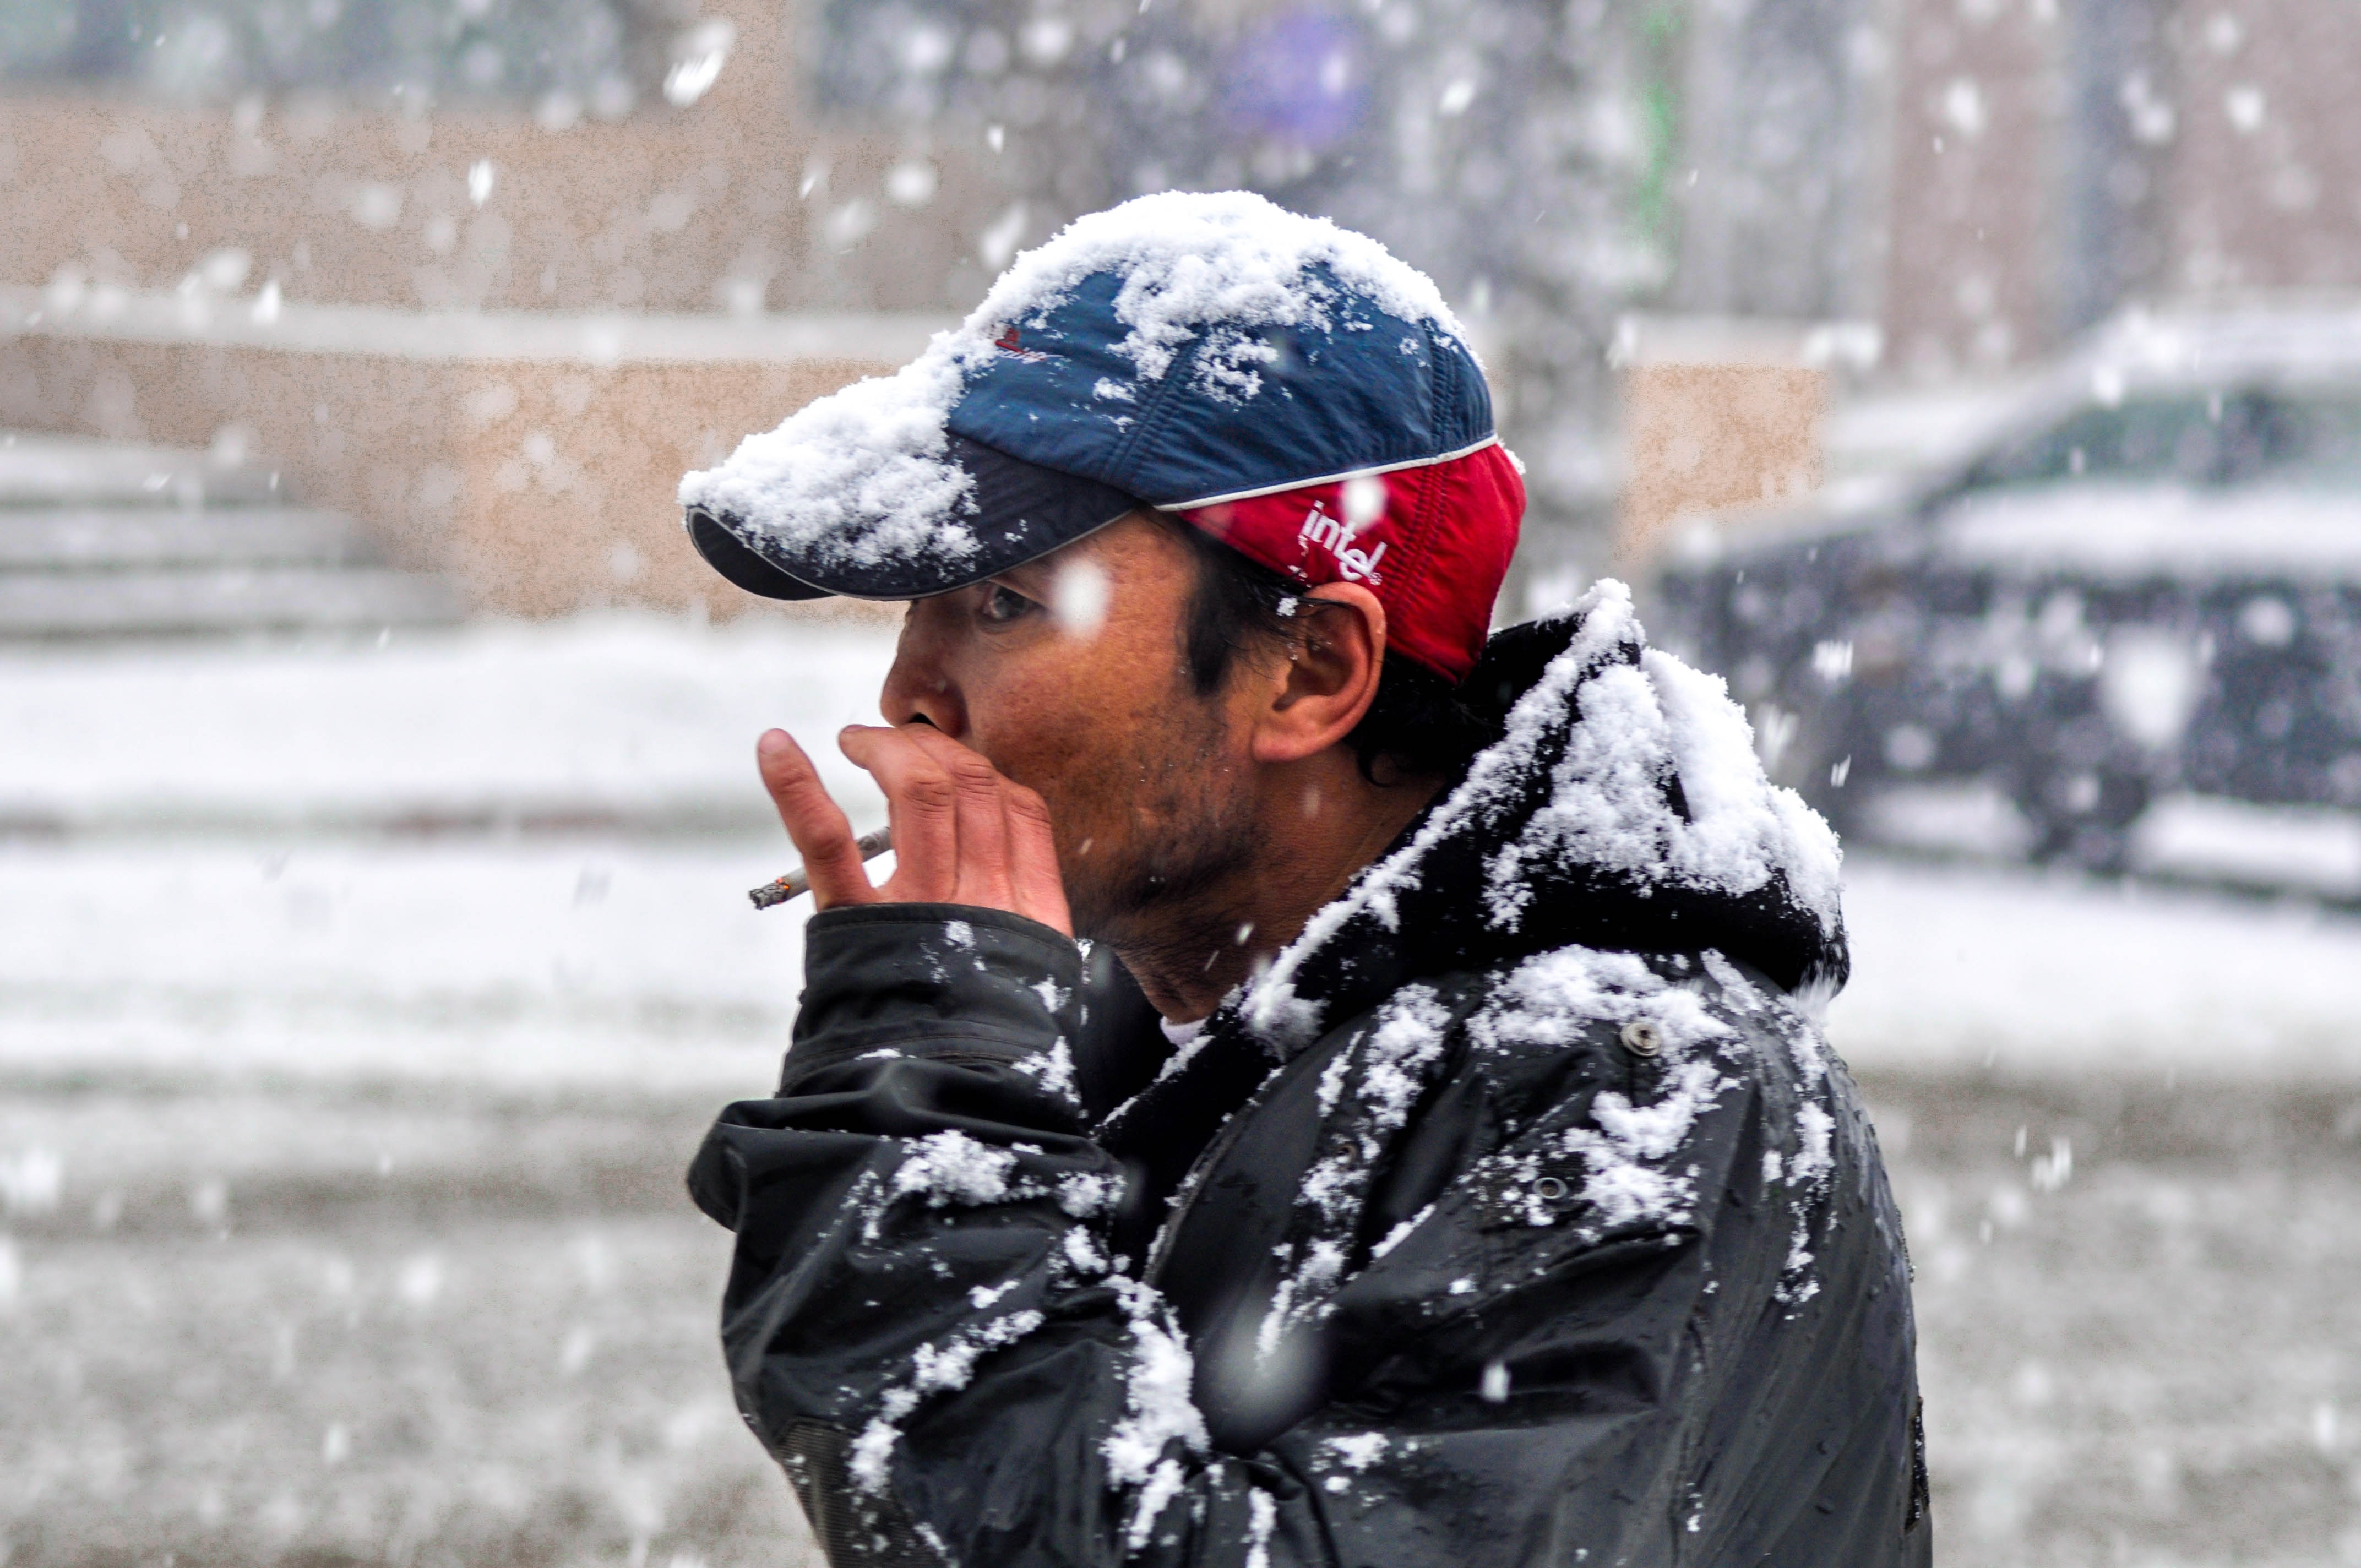
person, snow, winter, people, smoke, smoking, military, soldier, weather, snowing, cool, cigar, mongolia, mongolian